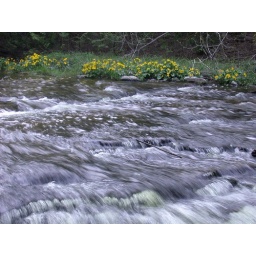
Beautiful yellow flowers were growing along the banks above the falls.